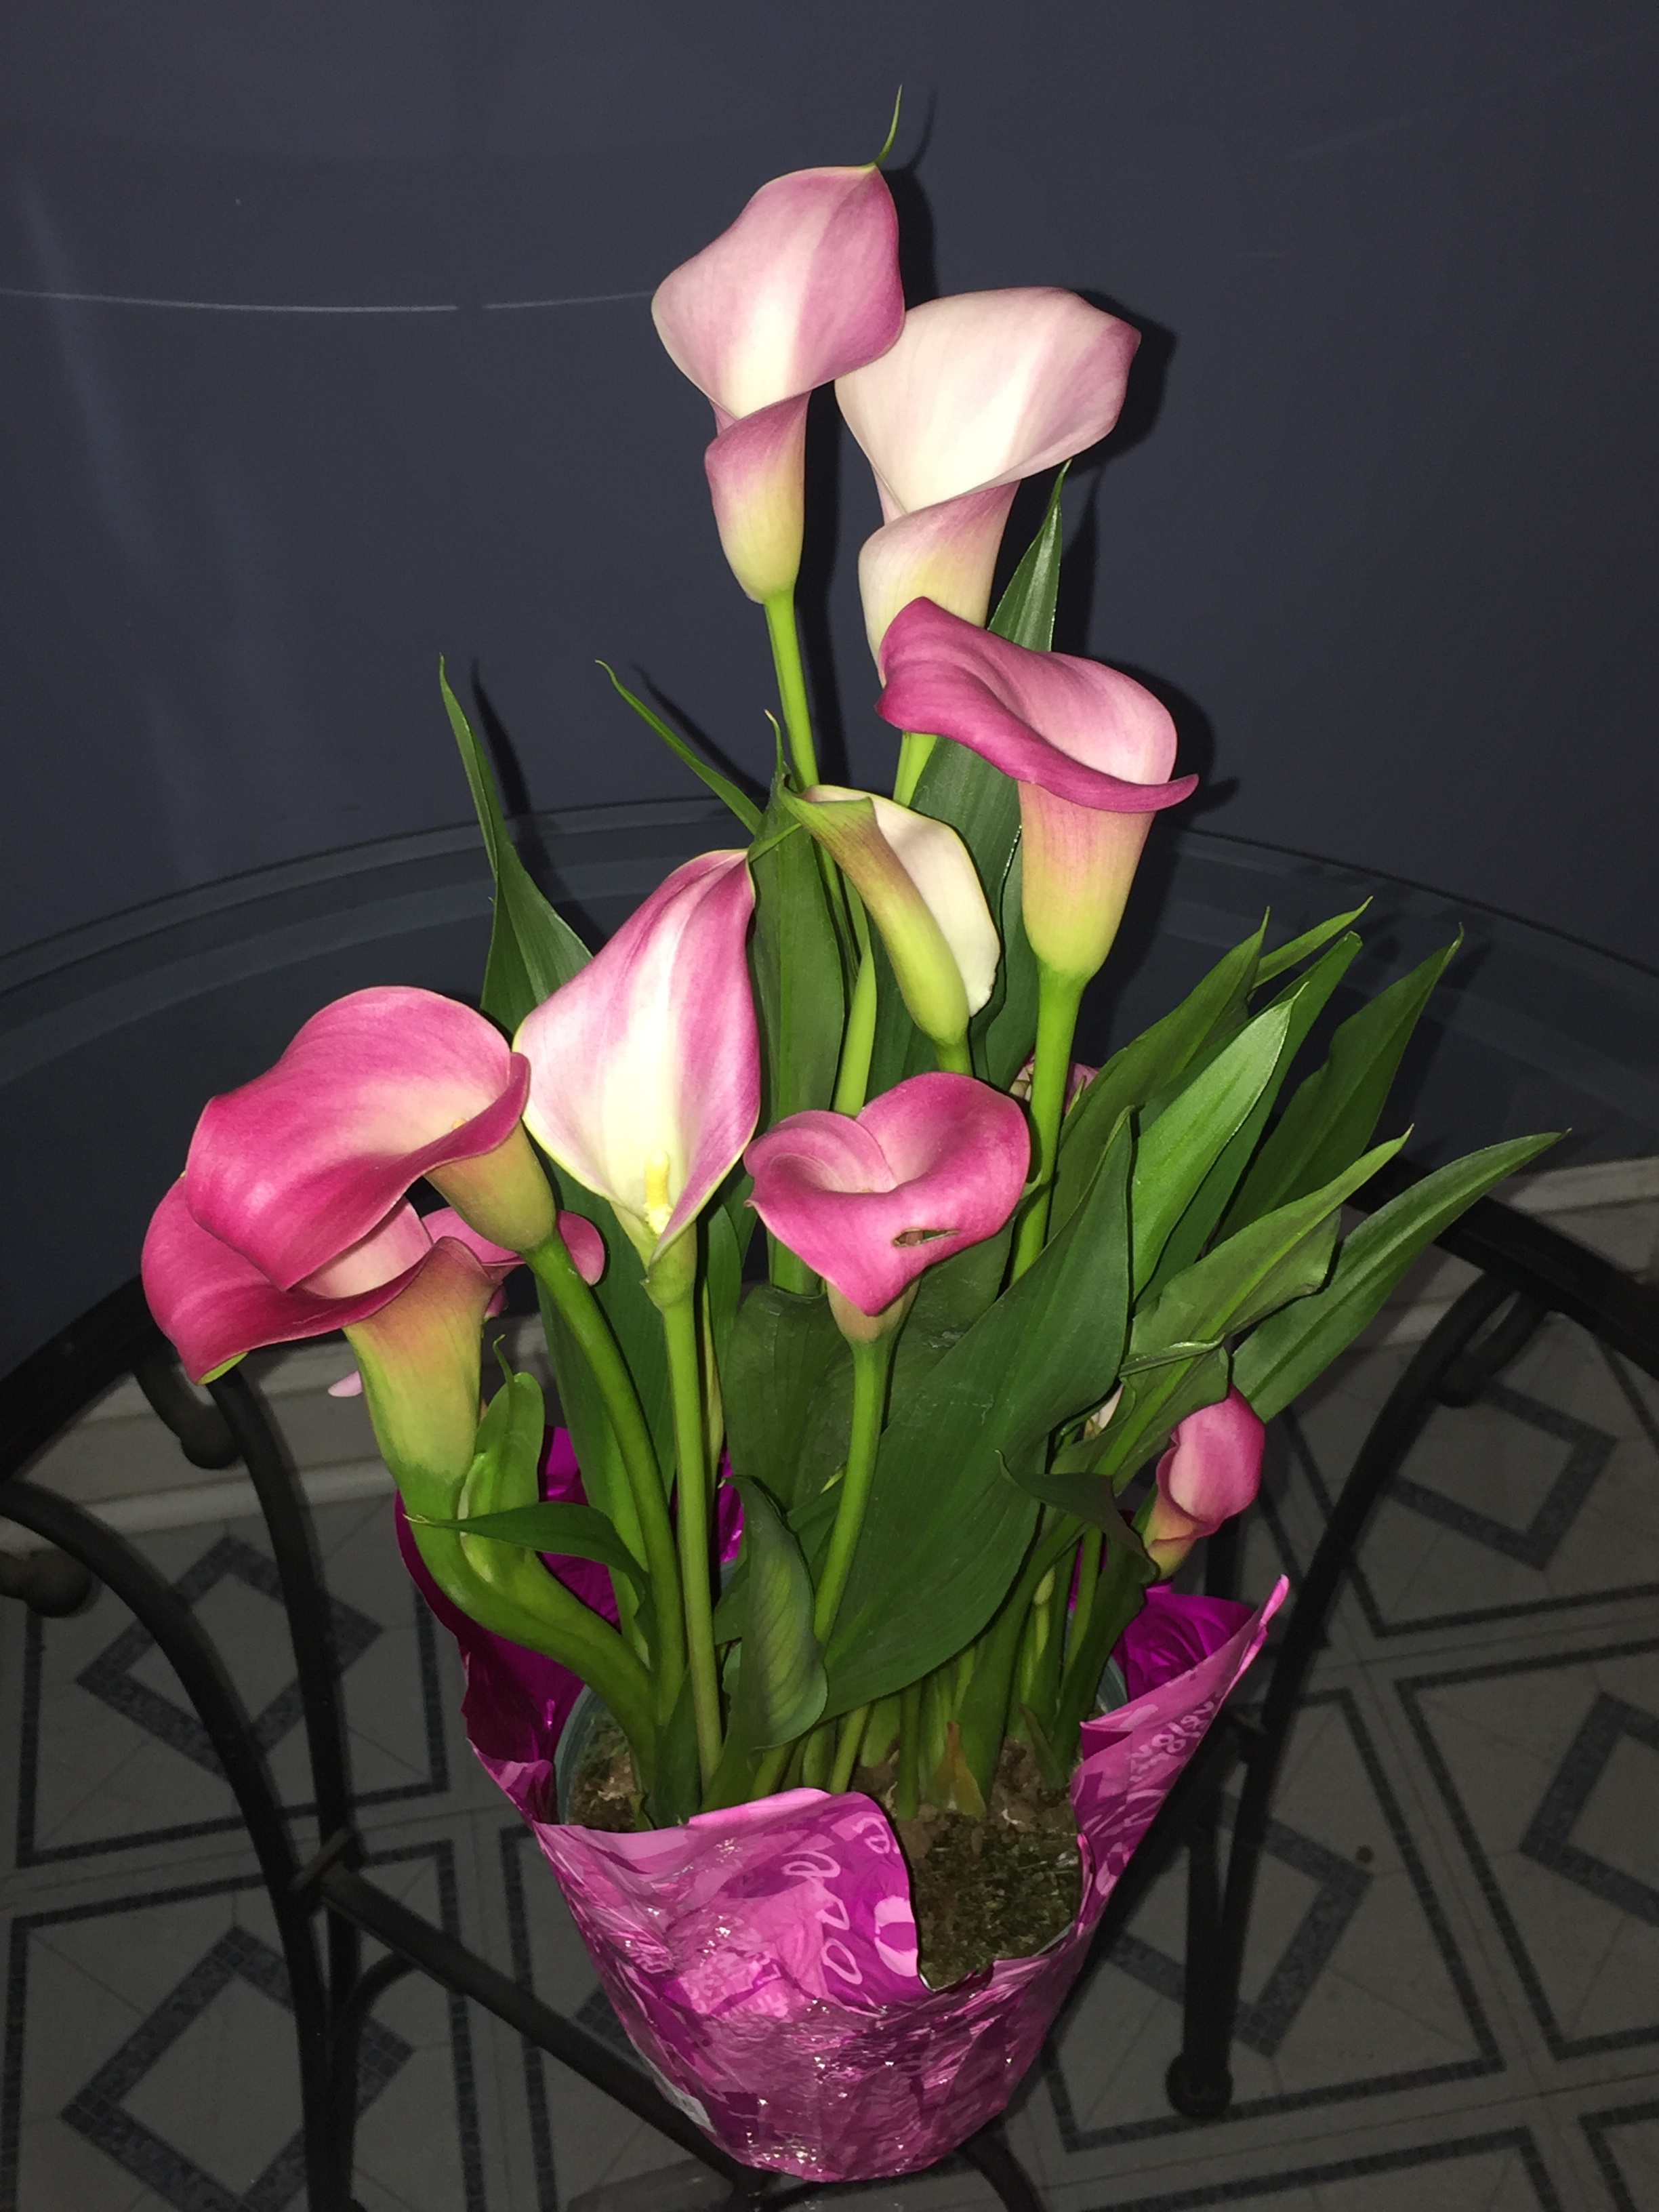
plant, flower, petal, pink, flora, orchid, floristry, flowering plant, flower bouquet, cut flowers, floral design, cattleya, plant stem, land plant, moth orchid, flower arranging